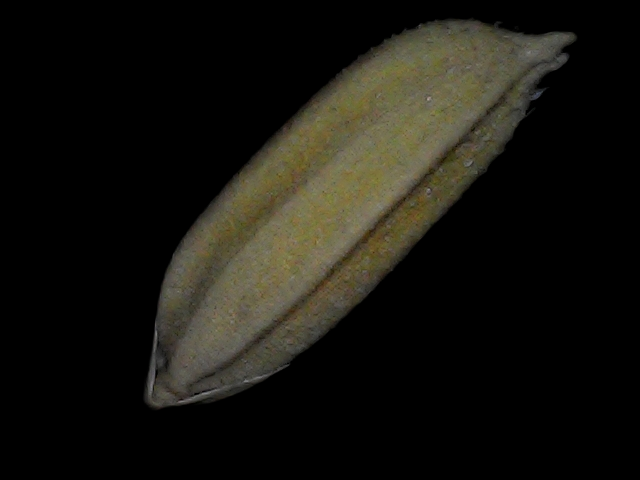
Rice variety: Bd72